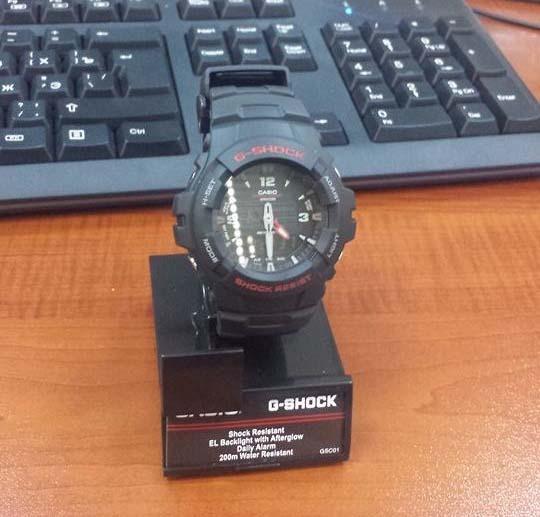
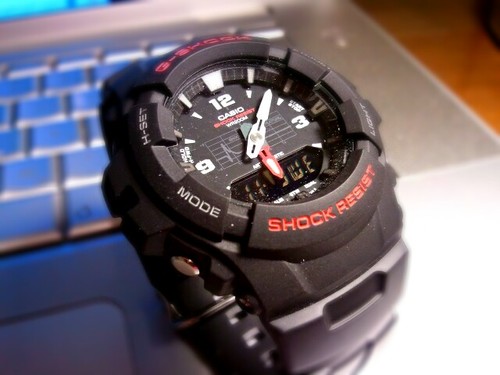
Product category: accessories_watch
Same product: yes